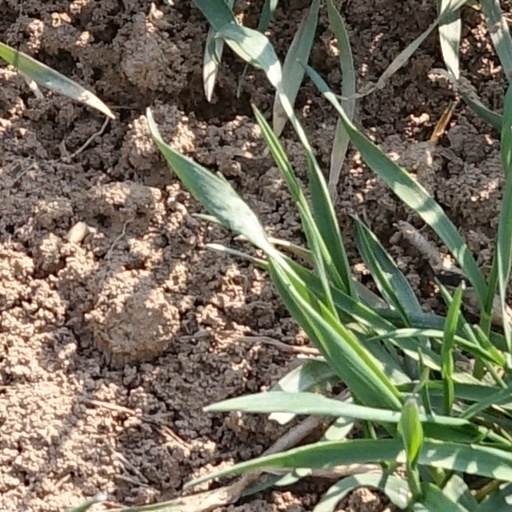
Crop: wheat